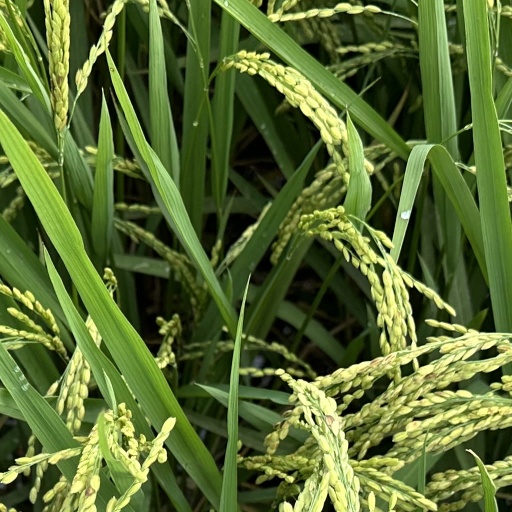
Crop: rice